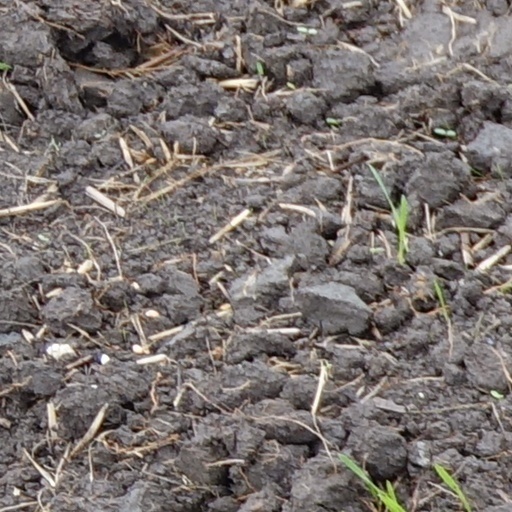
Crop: wheat